GPKism

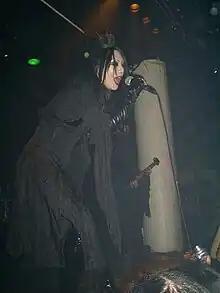
GPKism playing live in New York City

GPKism (typeset as GPKISM) was a gothic/industrial music group formed in 2007. It was originally the solo project of GPK (Gothique Prince Ken), while Kiwamu (of Blood) joined later that year. Both GPK and Kiwamu compose music for this project. They were featured in several publications including Cure Magazine and they have toured Australia, Japan, the United States, Europe and Central America.